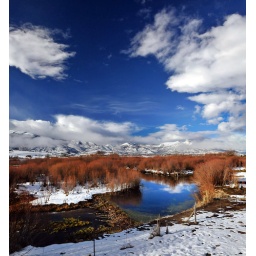
Provo River near Midway snowy cloudy blue sky day